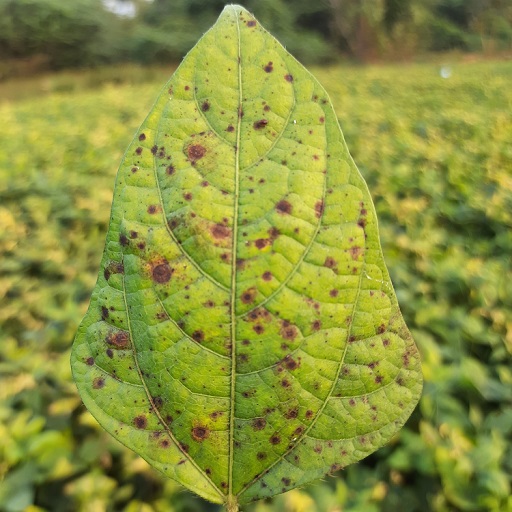
Label: Anthracnose